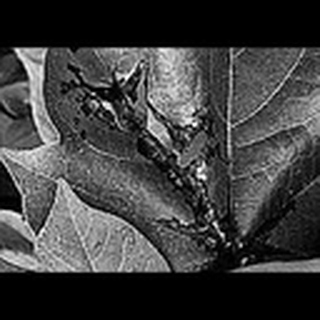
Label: cotton_bacterial_blight